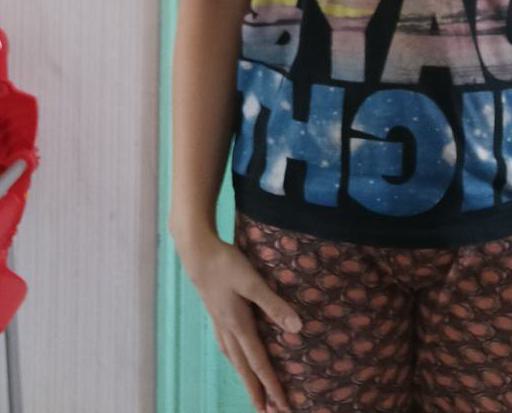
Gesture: no_gesture